Legal Education and the Reproduction of Hierarchy

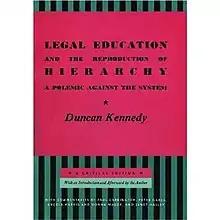

Legal Education and the Reproduction of Hierarchy: A Polemic Against the System is an essay by Duncan Kennedy on legal education in the United States of America. The work is a critique of American legal education and argues that legal education reinforces class, race, and gender inequality.